Lastovo

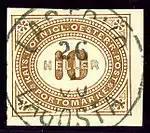
Austrian KK tax stamp cancelled in 1900, with both "Croatian" and "Italian" names

In 1806 the French took control of the Republic of Ragusa. When they abolished the Republic in 1808, Lastovo became part of the French Empire and was included in the Napoleonic "Kingdom of Italy". The French built a fortification on Glavica hill and mobilised islanders against the British. Between 18 January and 3 February 1813, the Royal Navy frigate HMS "Apollo" and troops captured Lastovo and Korčula. The British held the island until 1815 when the Congress of Vienna awarded the island to the Austrian Empire. After 1815, Lastovo was part of Dubrovnik county in the Austrian province of Dalmatia. Until 1829, it had its own court, but later the island fell under the jurisdiction of the court in Korčula. In the 1840s, the municipality fell into a deep economic crisis that resulted in its selling most of its forests to foreigners.